Malcolm McArthur

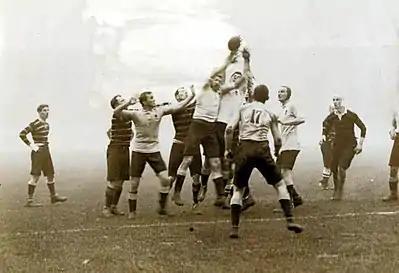
1908 Olympic Gold Final Wallabies v Cornwall.

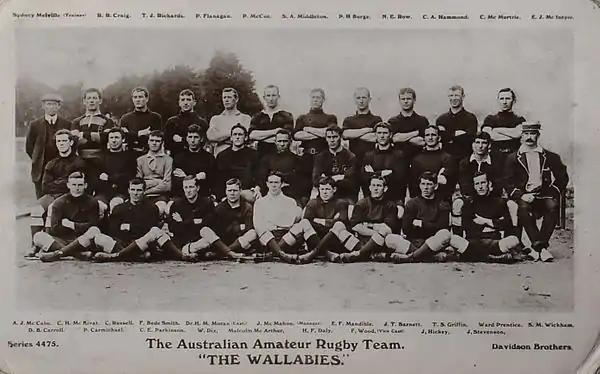
McArthur front row in white jersey, with the 1908 Wallaby tour squad

At the time, the rugby tournament for the London Olympics game may not have appeared to be of great significance. Australia had already beaten Cornwall, the British county champions, early in the tour, and Scotland, Ireland and France had all turned down the Rugby Football Union's invitation to participate in the Olympic bouts. Neither the tour captain, Moran, nor the vice-captain Fred Wood played, so Chris McKivat led the Wallabies to an easy 32–3 victory and to Olympic glory, with each Wallaby in that match thereafter an Olympic gold medallist.